Erik Börjesson

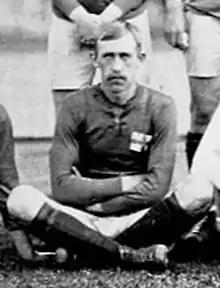
Börjesson in 1912

Erik Oskar "Börje" Börjesson (1 December 1886 – 17 July 1983) was a Swedish football striker in the early 20th century.